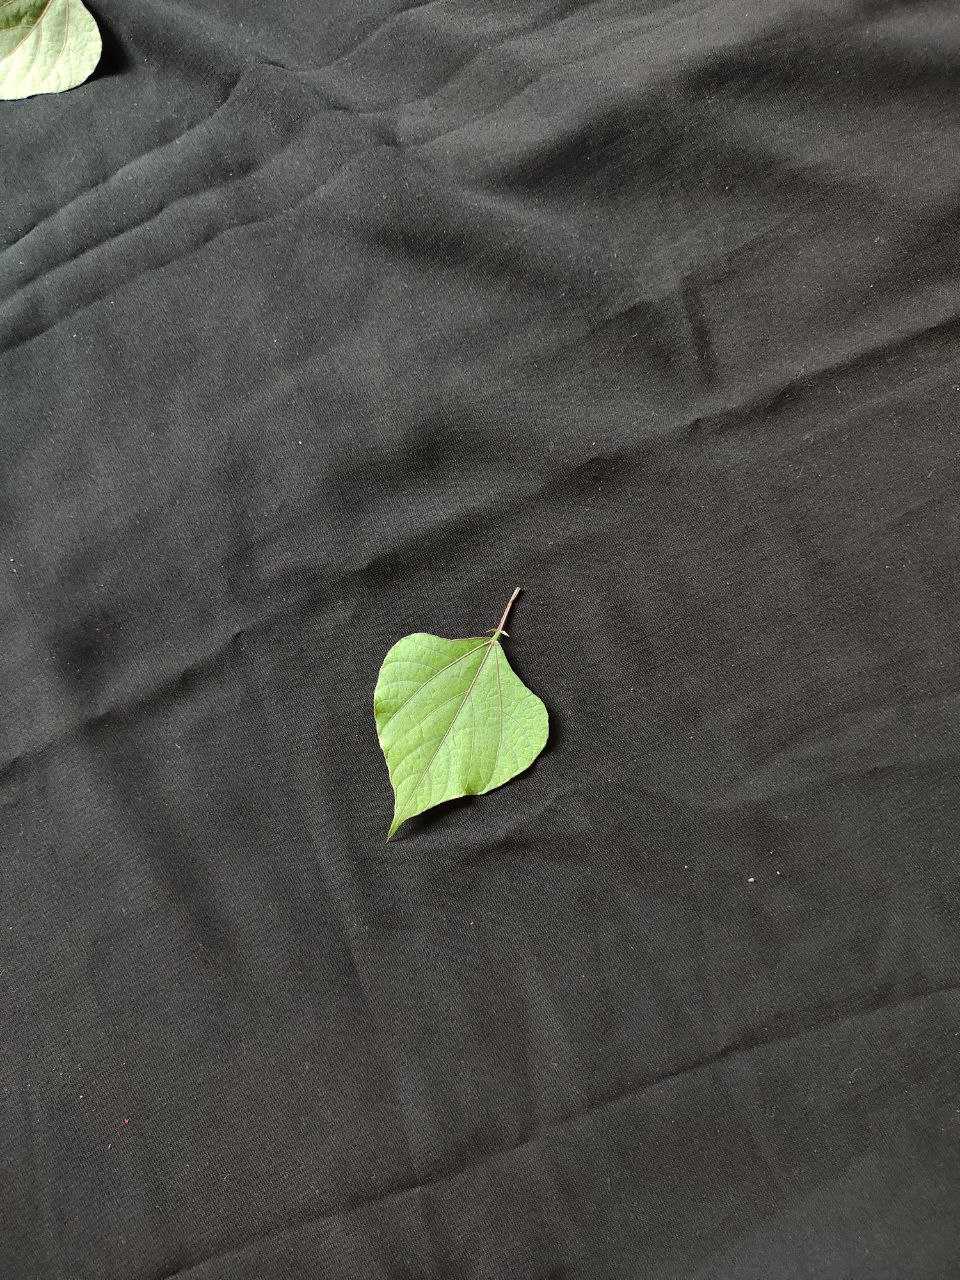
Crop: bean
Leaf condition: Fresh Leaf